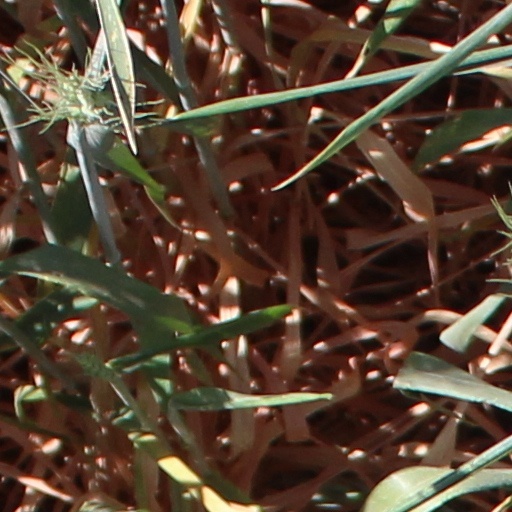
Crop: wheat